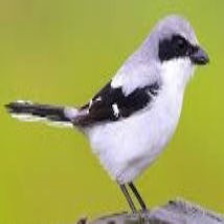
Species: LOGGERHEAD SHRIKE
Scientific name: LANIUS LUDOVICIANUS